Aquilinae

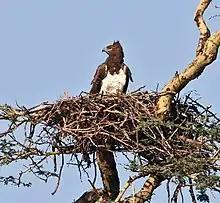
A Martial eagle on its nest in Tanzania.

Booted eagles, like almost all raptorial birds, are strongly territorial and tend to maintain expansive home ranges against conspecifics. Given their need for ample hunting ranges, the territory of most booted eagles tend to be extremely large, with several dozen square kilometers being common. Territories are usually maintained with display flights but vocal displays are known in some of the denser forest dwelling varieties. Nests of Aquilinae tend to be typically large as in most eagles, with ample surface space needed, whether located in trees, rocky formations or on the ground. As is typical in many raptorial birds, pair bonds are strong between males and females and in many booted eagle species, they may mate for life. Primarily females incubate the egg and brood the young, while males usually have the responsibility of food capture. Clutch sizes are usually small in booted eagles, rarely more than 3 eggs are laid, and most parents will manage to produce only one to two fledglings depending on species. In most booted eagles, beyond threats from the outside world, most eggs are laid and hatched at intervals, thus one sibling is usually considerably bigger and often kills its younger siblings. While brood size and fledgling rates are typically low, booted eagles may have even lower productivity due to the long dependence period of the young relying on their parents for food and protection, and some species may only nest every other year.